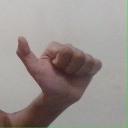
अक्षर: त